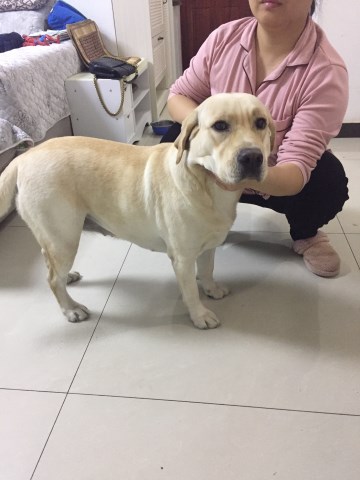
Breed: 3580-n000122-Labrador_retriever